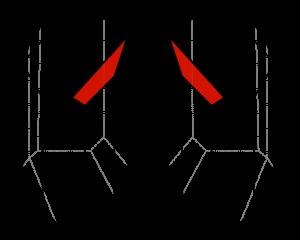
Louis Pasteur, né à Dole le 27 décembre 1822 et mort à Marnes-la-Coquette le 28 septembre 1895, est un scientifique français, chimiste et physicien de formation. Pionnier de la microbiologie, il connut, de son vivant même, une grande notoriété pour avoir mis au point un vaccin contre la rage.